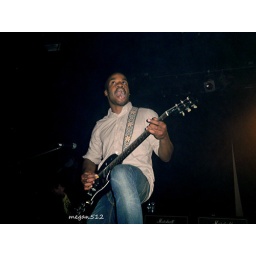
you me at six, the audition, kids in glass houses australian tour. metro theatre. 26.sept.2010